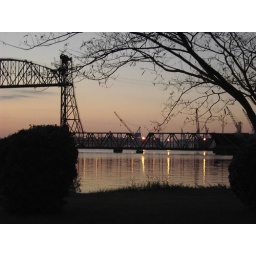
Heading back from the ocean front into Portsmith.... this train bridge lifts up to allow ships to pass under it...